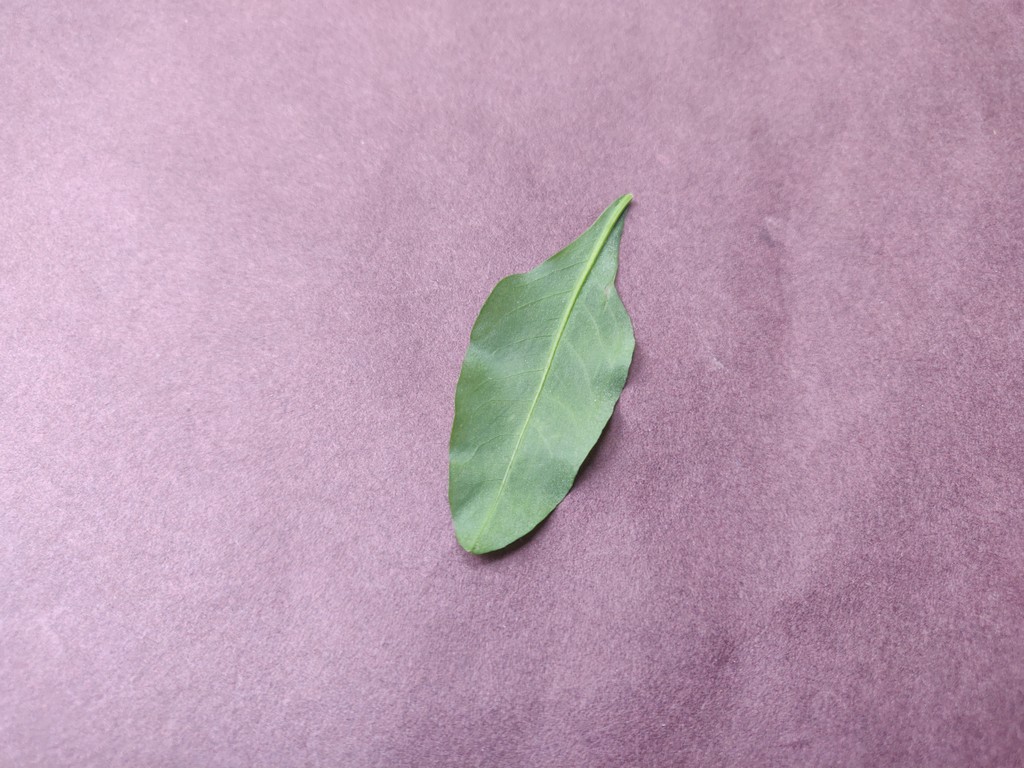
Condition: Healthy
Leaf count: single
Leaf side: back